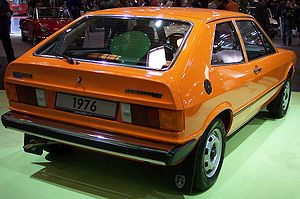
Volkswagen Scirocco
Volkswagen Scirocco I, 1976
Volkswagen Scirocco er en bilmodel fra Volkswagen. Modellen har fået sit navn efter en afrikansk ørkenvind. Modellen blev lanceret i 1974 som efterfølger til Karmann Ghia. Karrosseriet er produceret af Karmann. Bilen er teknisk identisk med Golf, men var ment som en ungdommeligere og sportsligere alternativ, og efterfølges delvist af Golf GTI.